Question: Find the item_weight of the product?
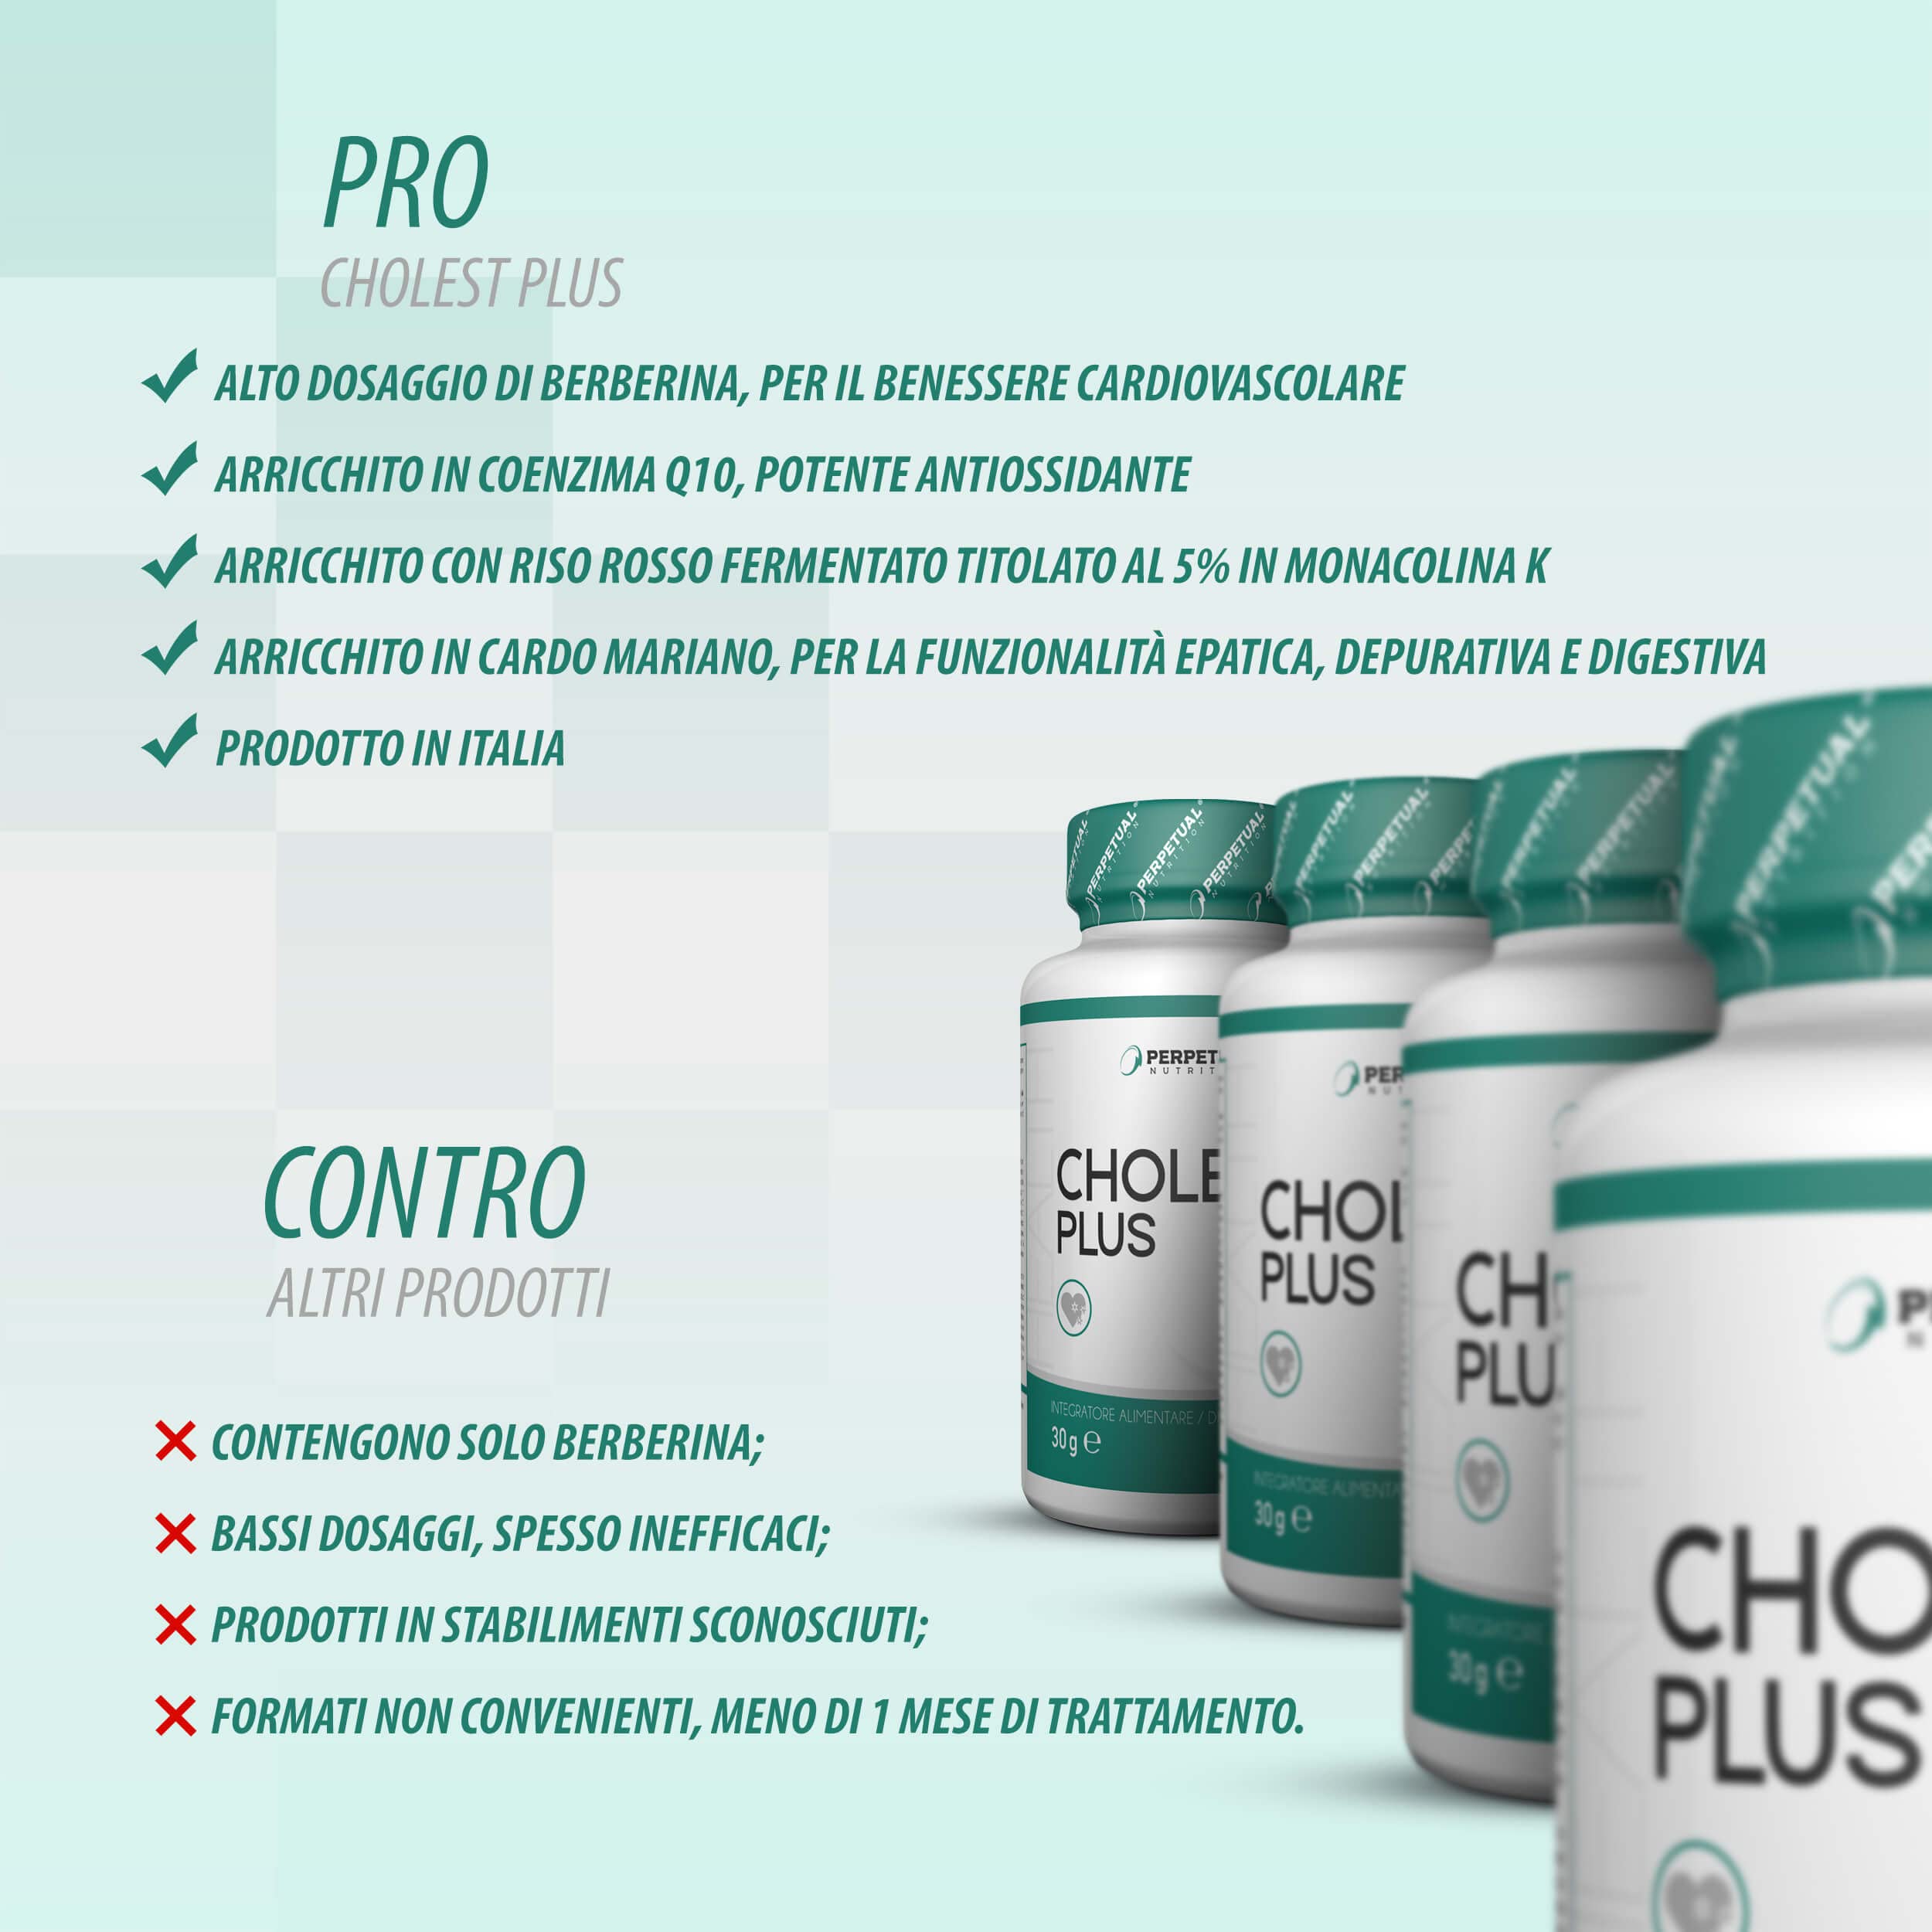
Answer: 30.0 gram